List of Lepidoptera of Croatia

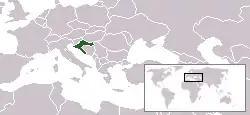
Location of Croatia

Lepidoptera of Croatia consist of both the butterflies and moths recorded from Croatia.